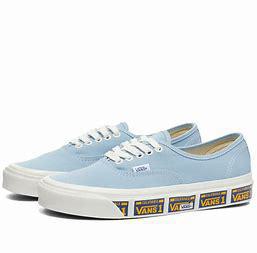
Brand: Vans
Model: UA Authentic 44 DX